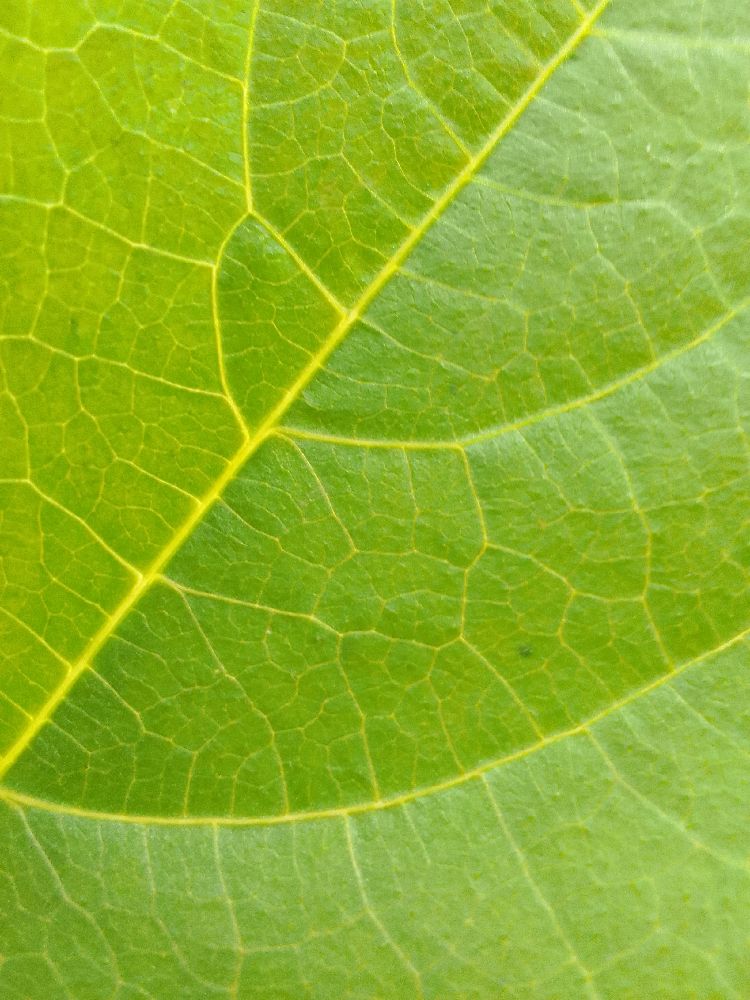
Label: healthy